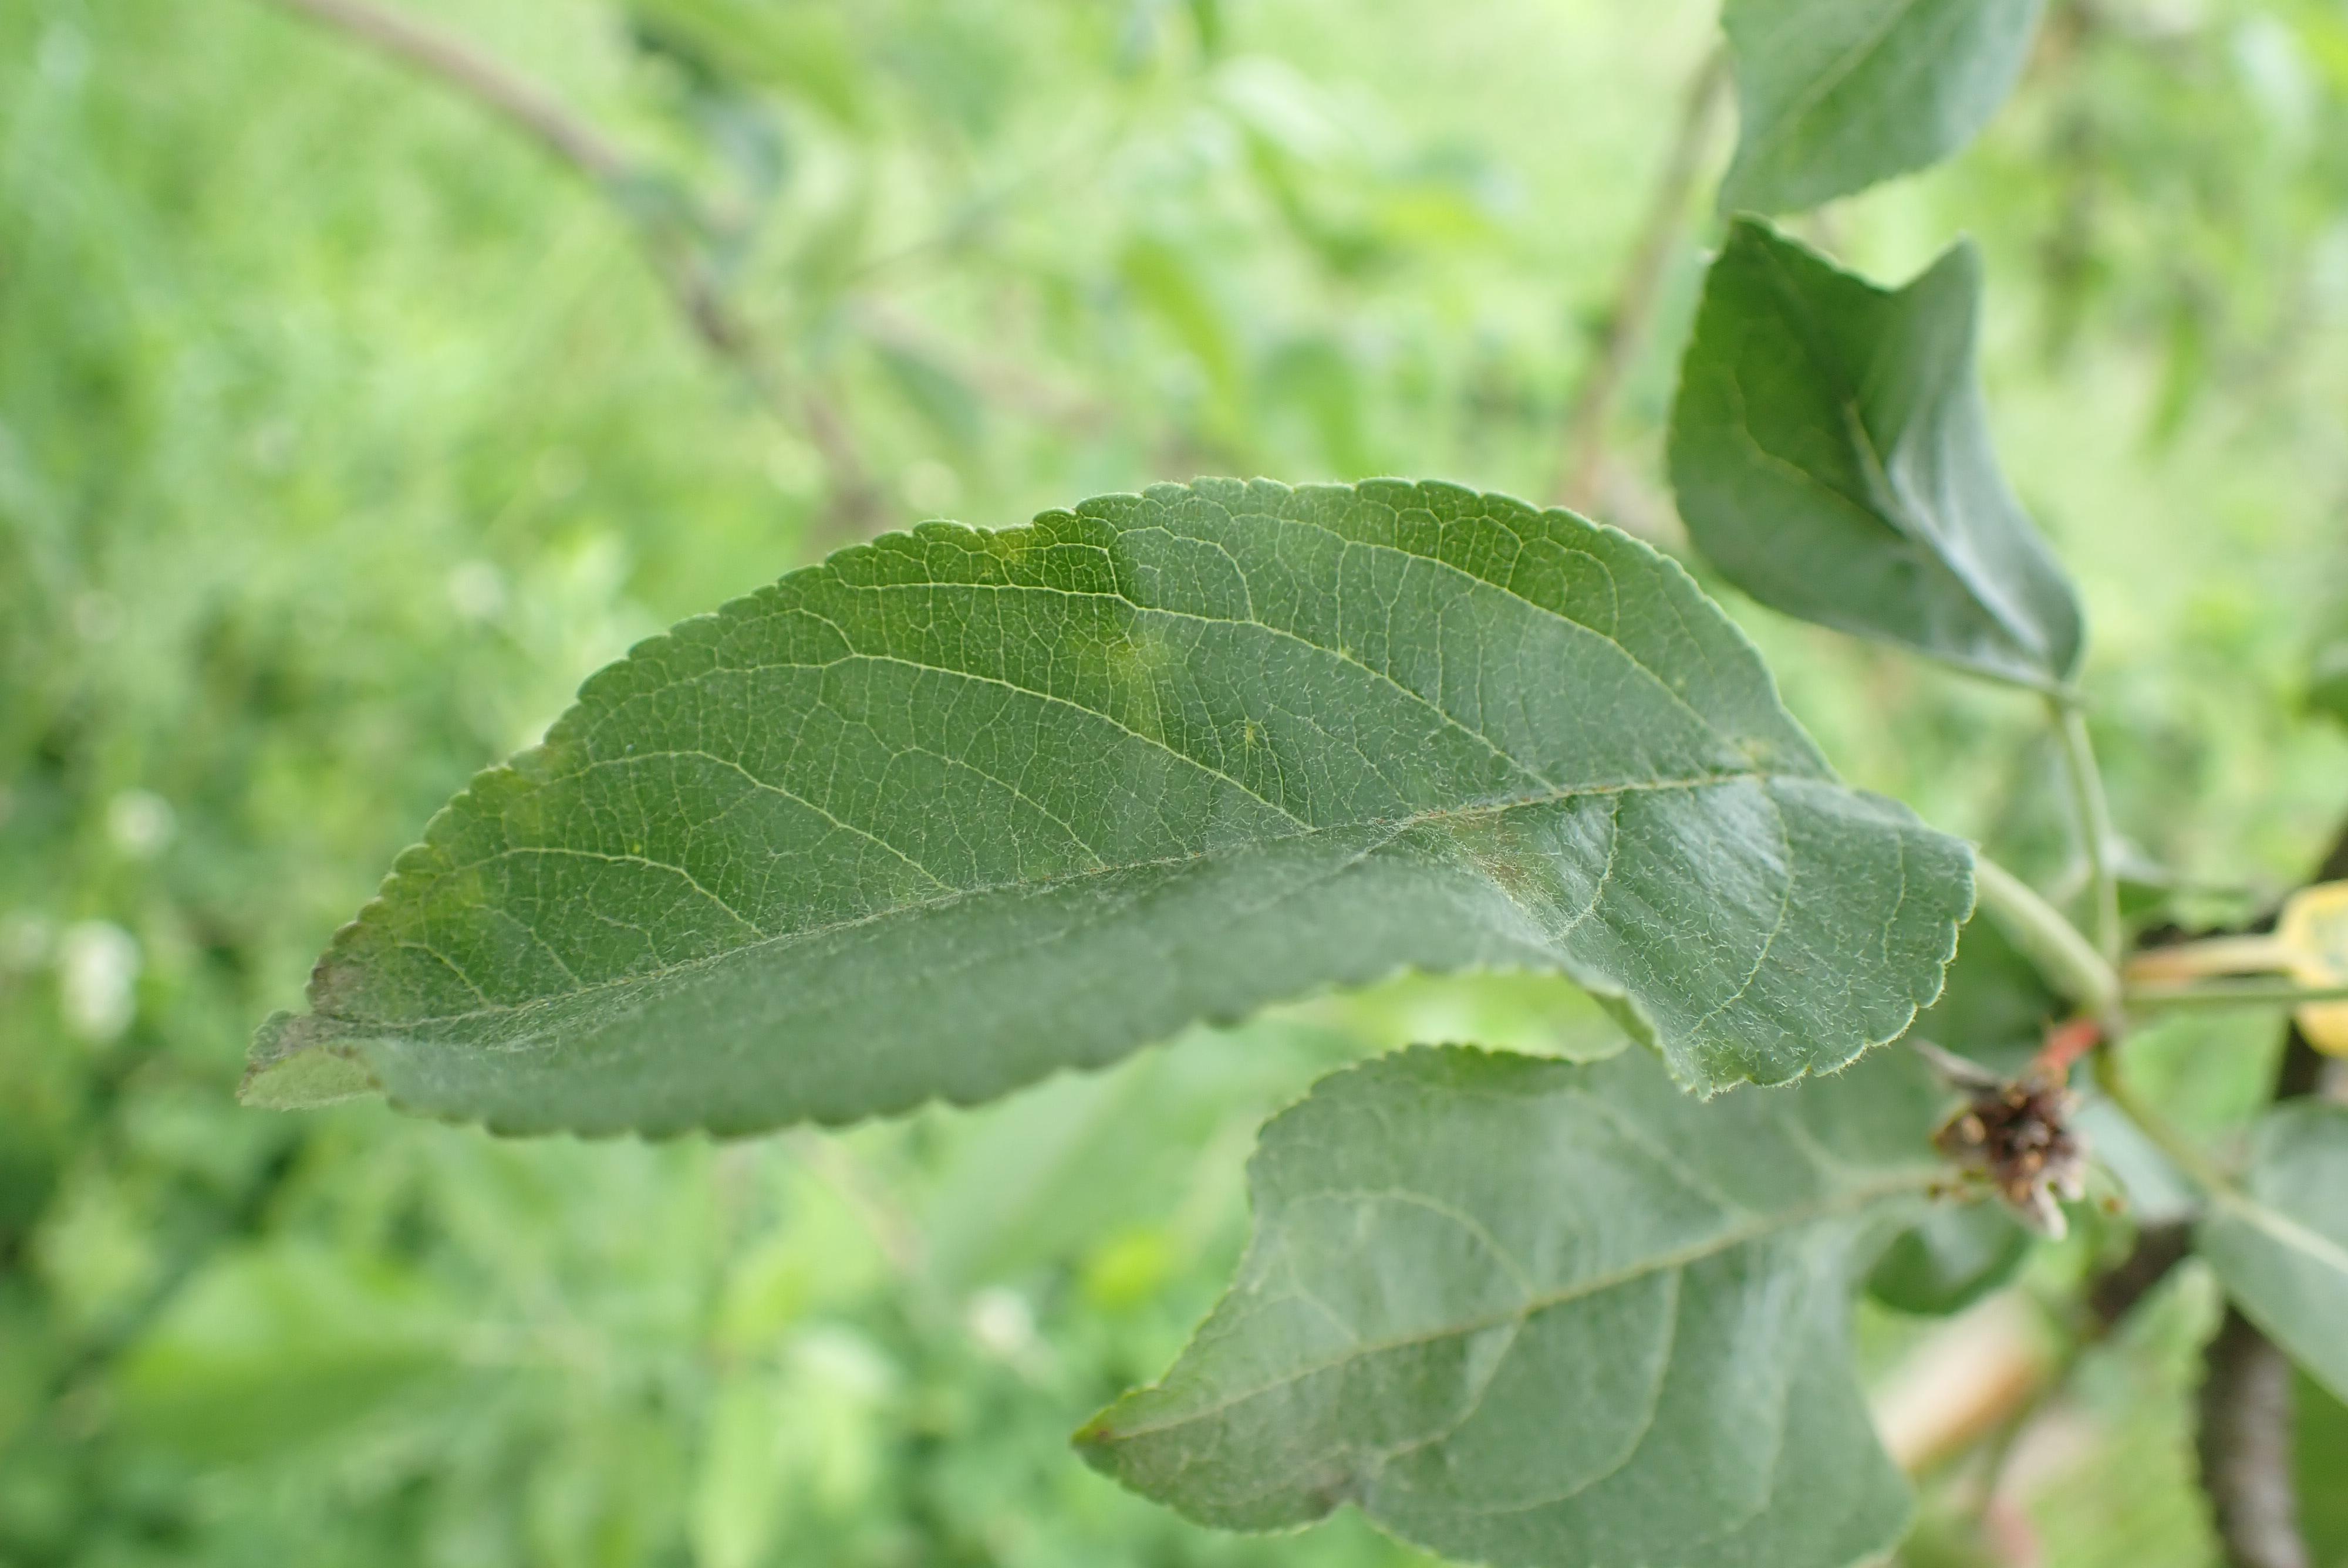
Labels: scab